Bridgestone Arena

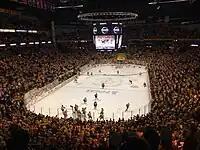
Bridgestone Arena, game 6 of the 2017 Stanley Cup Finals

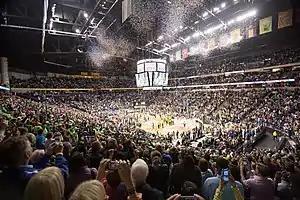
2014 NCAA Women's Final Four (won by Connecticut Huskies)

The Predators hosted the NHL Entry Draft here in 2003 and 2023; it was also the location for the 2016 NHL All-Star Game.